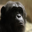
Label: chimpanzee